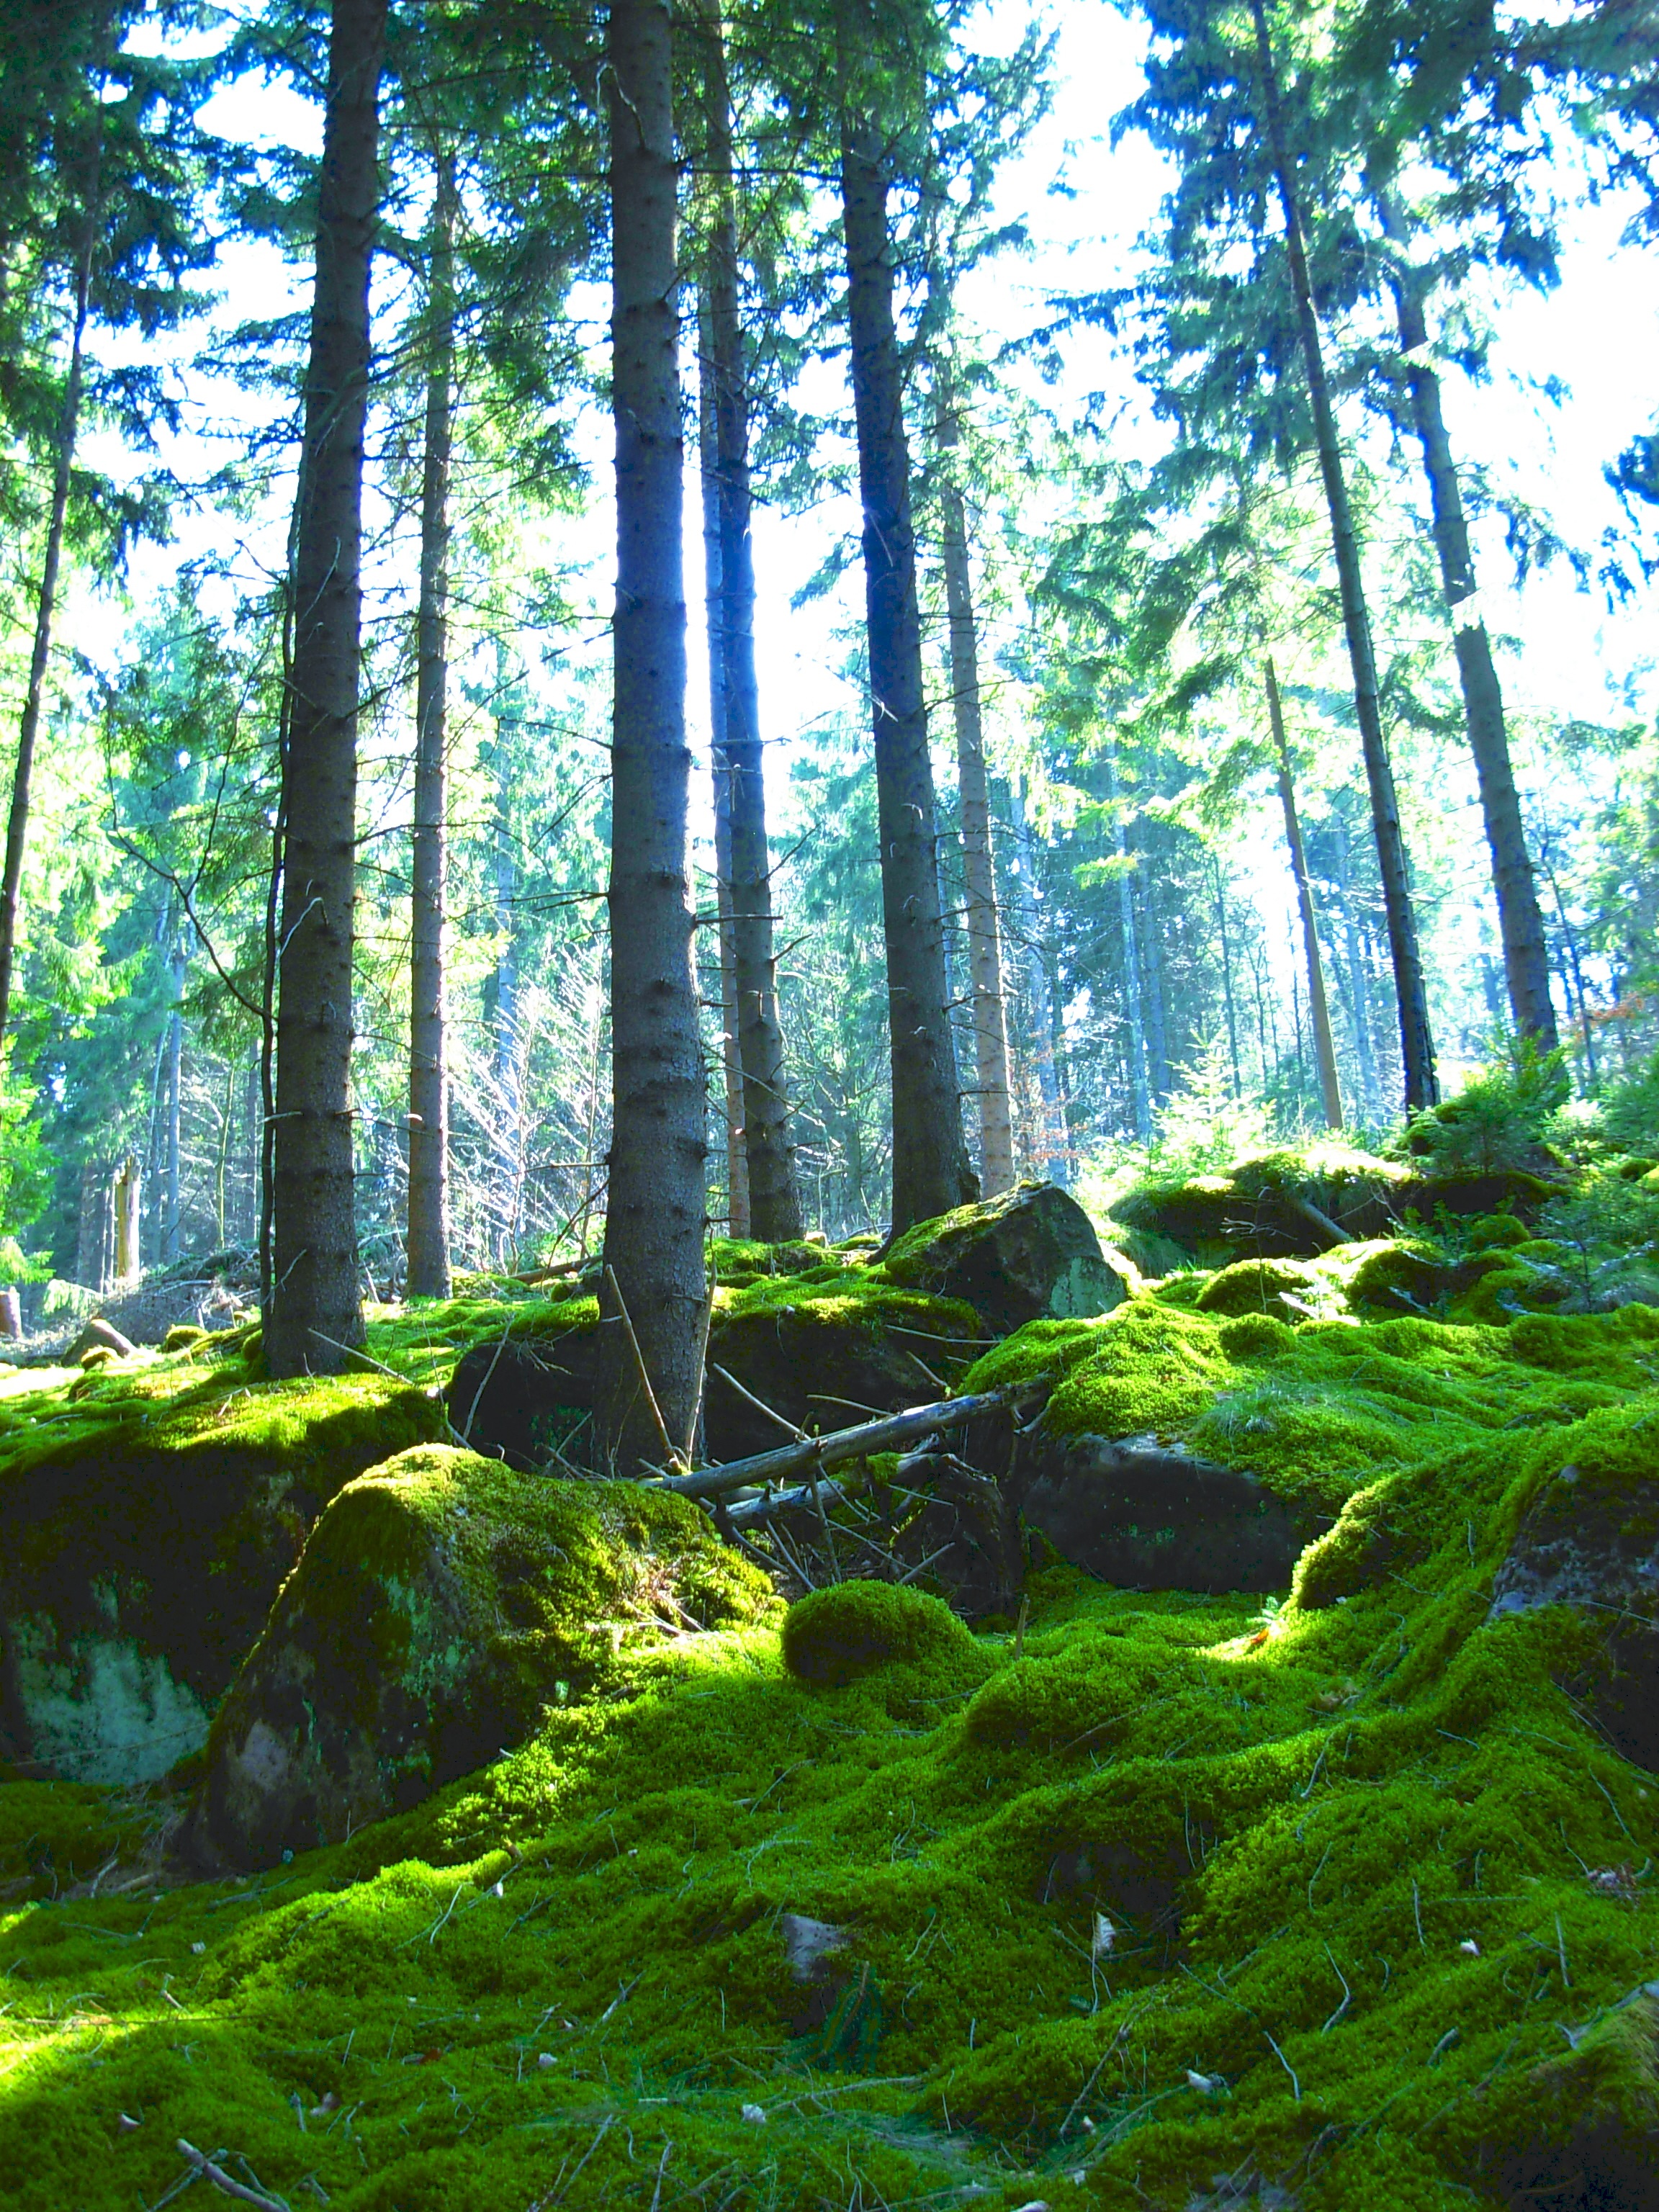
tree, nature, forest, wilderness, plant, meadow, sunlight, leaf, moss, green, jungle, vegetation, rainforest, deciduous, conifers, woodland, habitat, ecosystem, coniferous forest, biome, old growth forest, natural environment, geographical feature, woody plant, temperate broadleaf and mixed forest, temperate coniferous forest